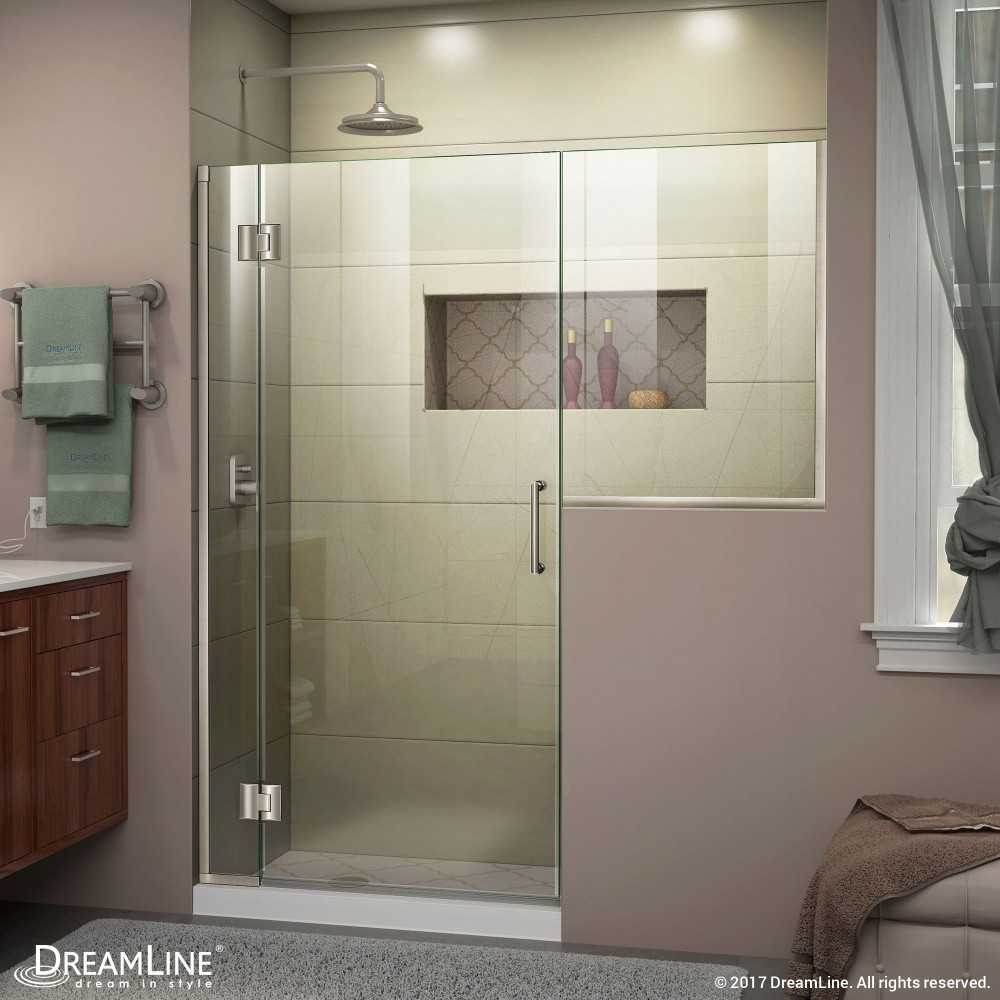
Unidoor-X 65-65 1/2 in. W x 72 in. H Frameless Hinged Shower Door in Brushed Nickel
Attributes Finish Color Material Brushed Nickel Silver Tempered Glass & Brass Description The DreamLine Unidoor-X is a frameless shower door, tub door or enclosure that features a luxurious modern design, complementing the architectural details, tile patterns and the composition of your bath space. Unidoor-X showcases sleek, clean lines to enhance any shower space, creating a stunning appearance. DreamLine exclusive ClearMax water repellant and stain resistant glass coating adds superior protection from stains and is nearly maintenance-free. Unidoor-X is part of DreamLine Unidoor collection, the most versatile line of shower doors and enclosures on the market. Dimensions Depth Width Height 65.5 IN 0 IN 72 IN Features Model Size: 65-65 1/2 in. W x 72 in. H Walk-in opening: 28 in. Configuration: 6 in. Hinged panel with attached Shower Door and 30 in. W x 34 in. H Inline Buttress panel Hinged and Inline panels are attached to the wall by 1 in. anodized aluminum U-channel 1/2 in. width or out-of-plumb adjustment available within U-channel on Inline panel side 1/4 in. out-of-plumb adjustment available within U-channel on Hinged panel side Reversible for a right or left door opening to fit your specific layout Premium 3/8 in. (10 mm) thick certified clear tempered glass for a luxurious look DreamLine exclusive ClearMax water and stain resistant glass coating Frameless glass design to give an open and airy feel to your shower space Solid brass glass-to-glass self-closing hinges Hardware Finish: Brushed Nickel IMPORTANT! All measurements should be taken only AFTER walls are finished (tile, back walls, etc.) Professional installation recommended Limited Lifetime Manufacturer Warranty. (Oil Rubbed Bronze and Satin Black finishes limited to 1 (one) year warranty) Drilling into the floor threshold and top of buttress wall is required for installation of this product
Brand: Dreamline
Category: Hardware > Plumbing > Plumbing Fixture Hardware & Parts > Shower Parts > Shower Doors & Enclosures > Hinged Doors